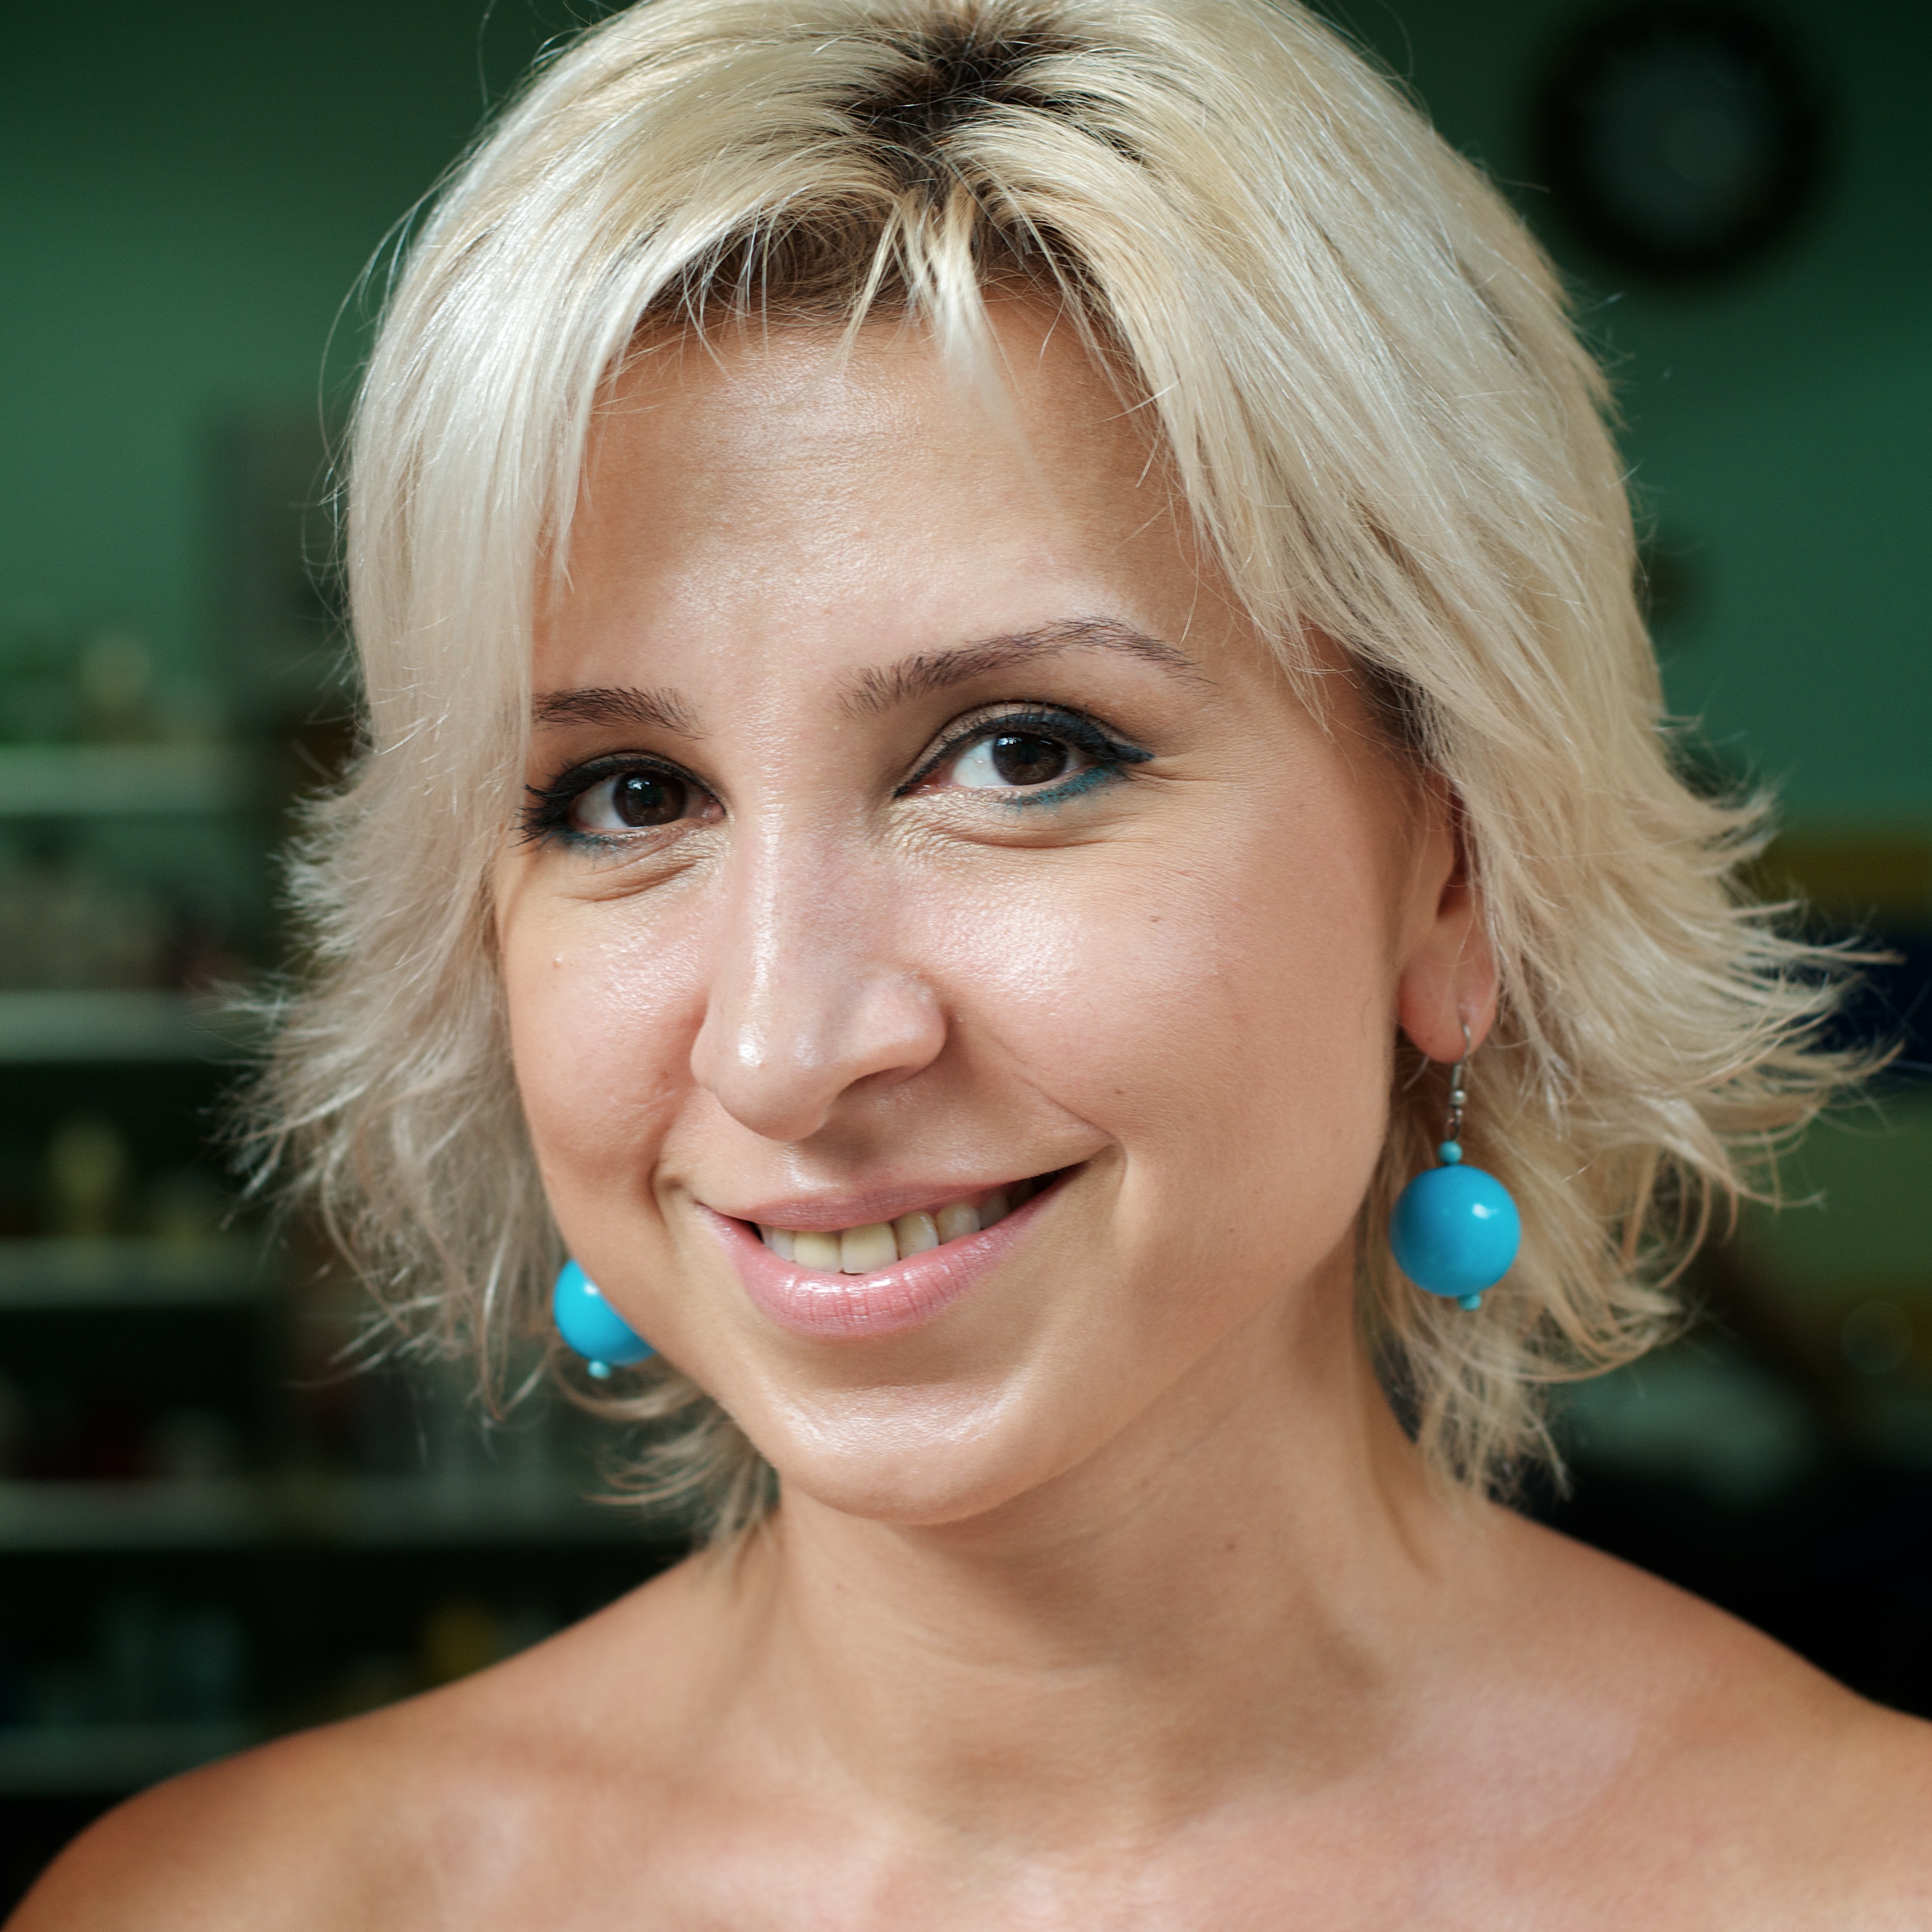
person, woman, hair, white, street, photography, ebook, portrait, model, training, black, facial expression, hairstyle, smile, mouth, long hair, close up, streetphotography, flickr, face, nose, thomas, video, cheek, eye, head, olympus, skin, beauty, omd, blond, fuji, leica, monochrom, leuthard, hcb, thomasleuthard, streettogs, brown hair, chin, portrait photography, human hair color, layered hair